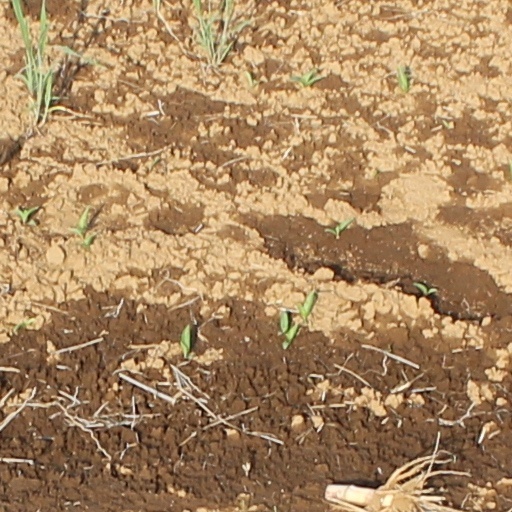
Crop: wheat